No. 391 Squadron RAAF

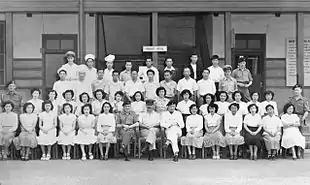
Four rows of people, mostly in civilian clothes, some in military dress, in front of a building marked "Transit Hotel"

Along with its RAAF responsibilities, No. 391 Squadron supported Australian Army and other UN personnel travelling through Iwakuni. It ran No. 91 Wing's "Transit Hotel", which accommodated business people and entertainers, as well as military personnel. The squadron maintained two detachments in South Korea, one at Kimpo Air Base to handle Meteor spares, and another at the RAAF ward of the British Commonwealth Zone Medical Unit in Seoul. Base support staff regularly rotated from Iwakuni to these detachments. No. 391 Squadron's medical contingent was heavily engaged in the preparation and escort of injured personnel from Korea to Iwakuni and then to other destinations. The unit included a marine craft section equipped with small boats that patrolled harbours in southern Japan used by British and American flying boats, and conducted search-and-rescue operations for UN pilots who ditched at sea. No. 391 Squadron used Japanese technicians as well as Australian, which was unusual at the time; since the occupation of Japan following its surrender in World War II, Japanese workers had only been employed for menial tasks.